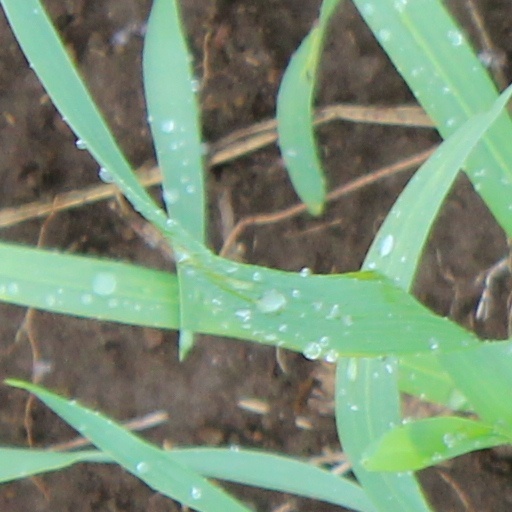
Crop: wheat